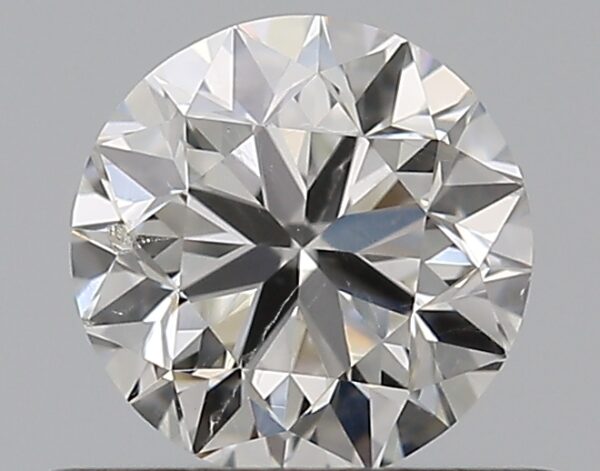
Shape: round
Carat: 0.51
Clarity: SI2
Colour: I
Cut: VG
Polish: VG
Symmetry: VG
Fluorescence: M
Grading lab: GIA
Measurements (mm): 4.96 x 5.02 x 3.21